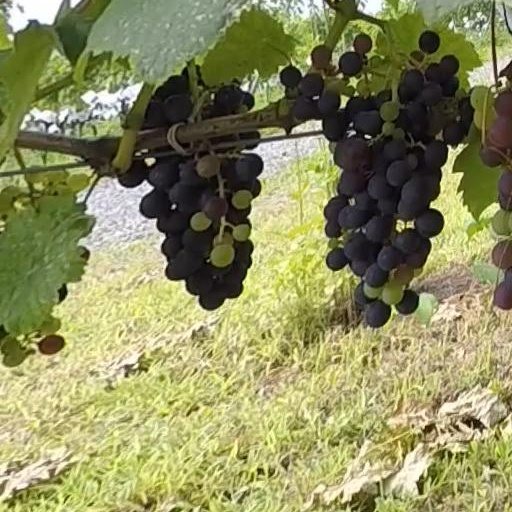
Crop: grape